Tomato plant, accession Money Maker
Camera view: bottom (45 deg); turntable rotation: 0 degrees
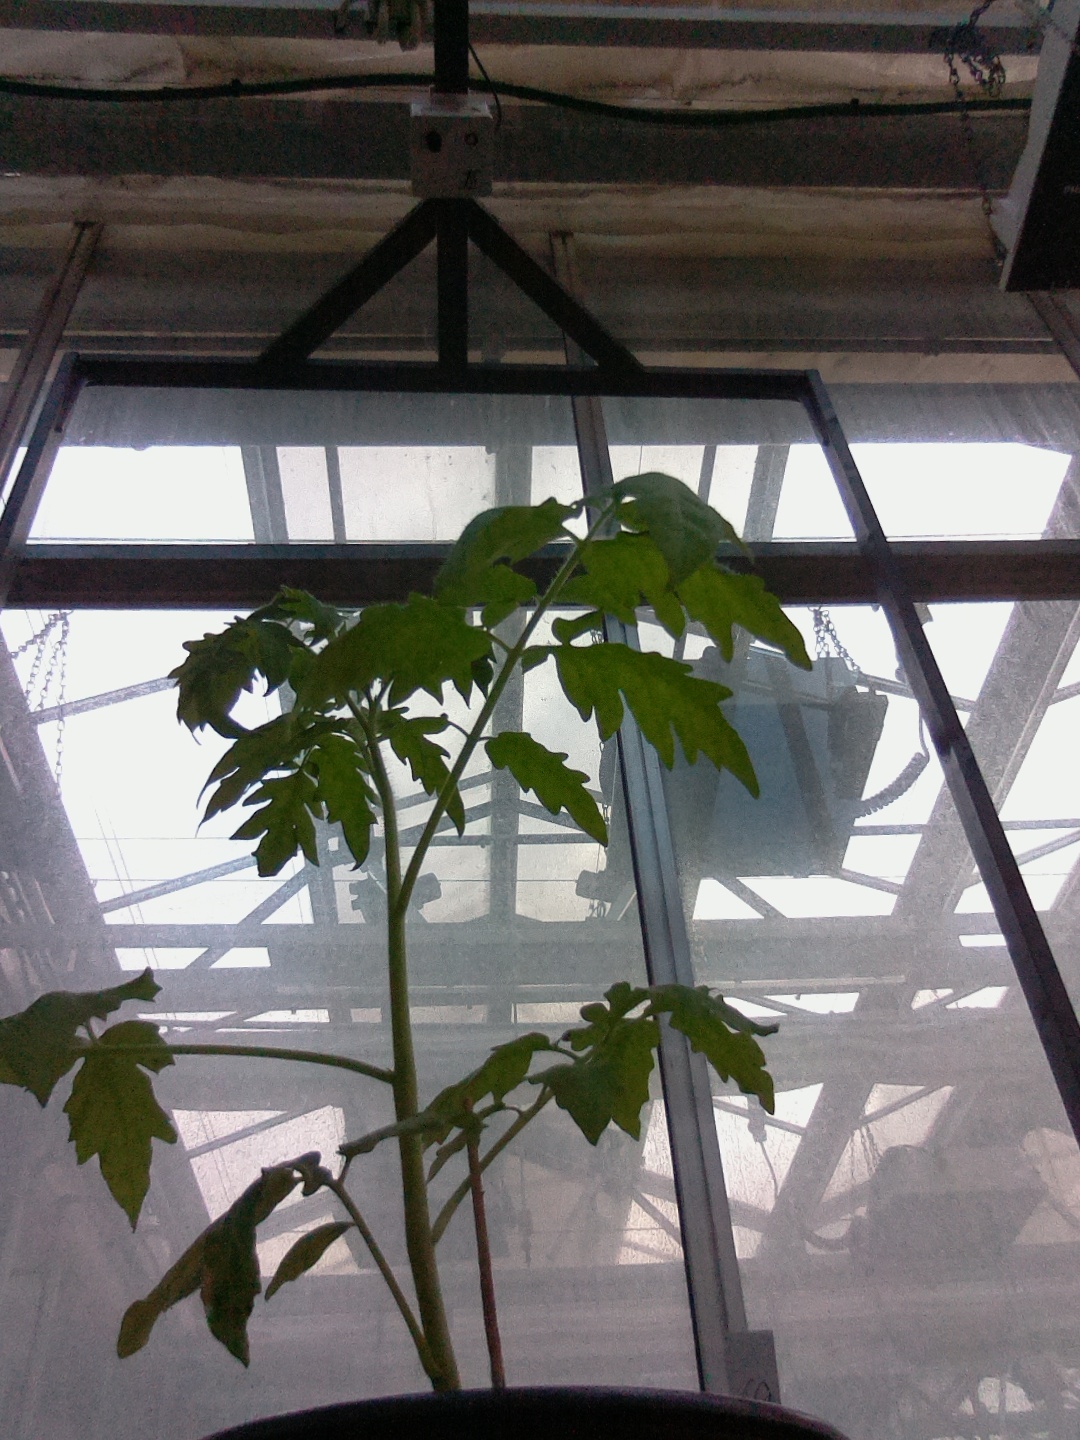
BBCH growth stage 13: 6 of true leaves visible